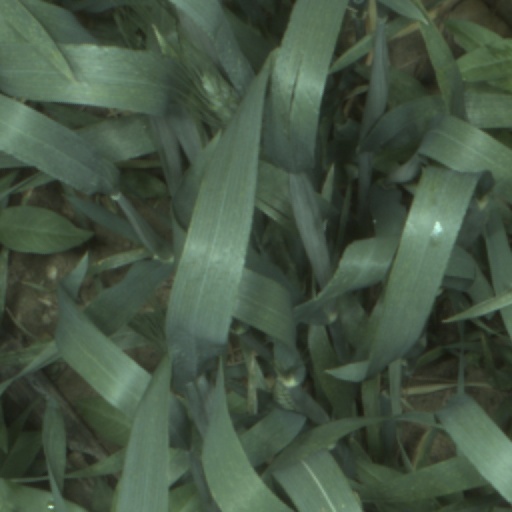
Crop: wheat